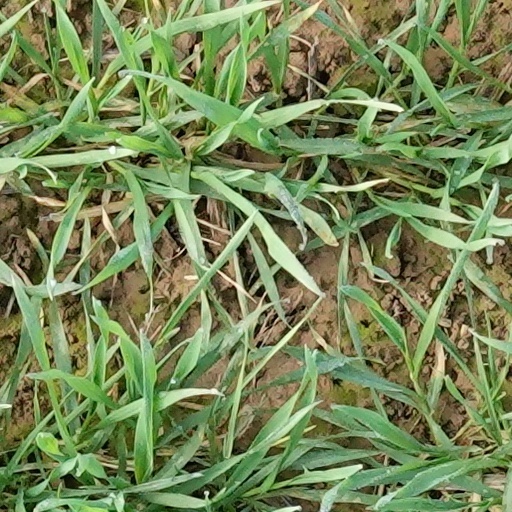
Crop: wheat